Black Head, New South Wales

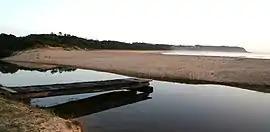
Black Head Beach

Black Head, also known as Gearywah, is a locality in the Mid North Coast region of New South Wales, Australia. It is between the towns of Taree and Forster, and is south of Port Macquarie.